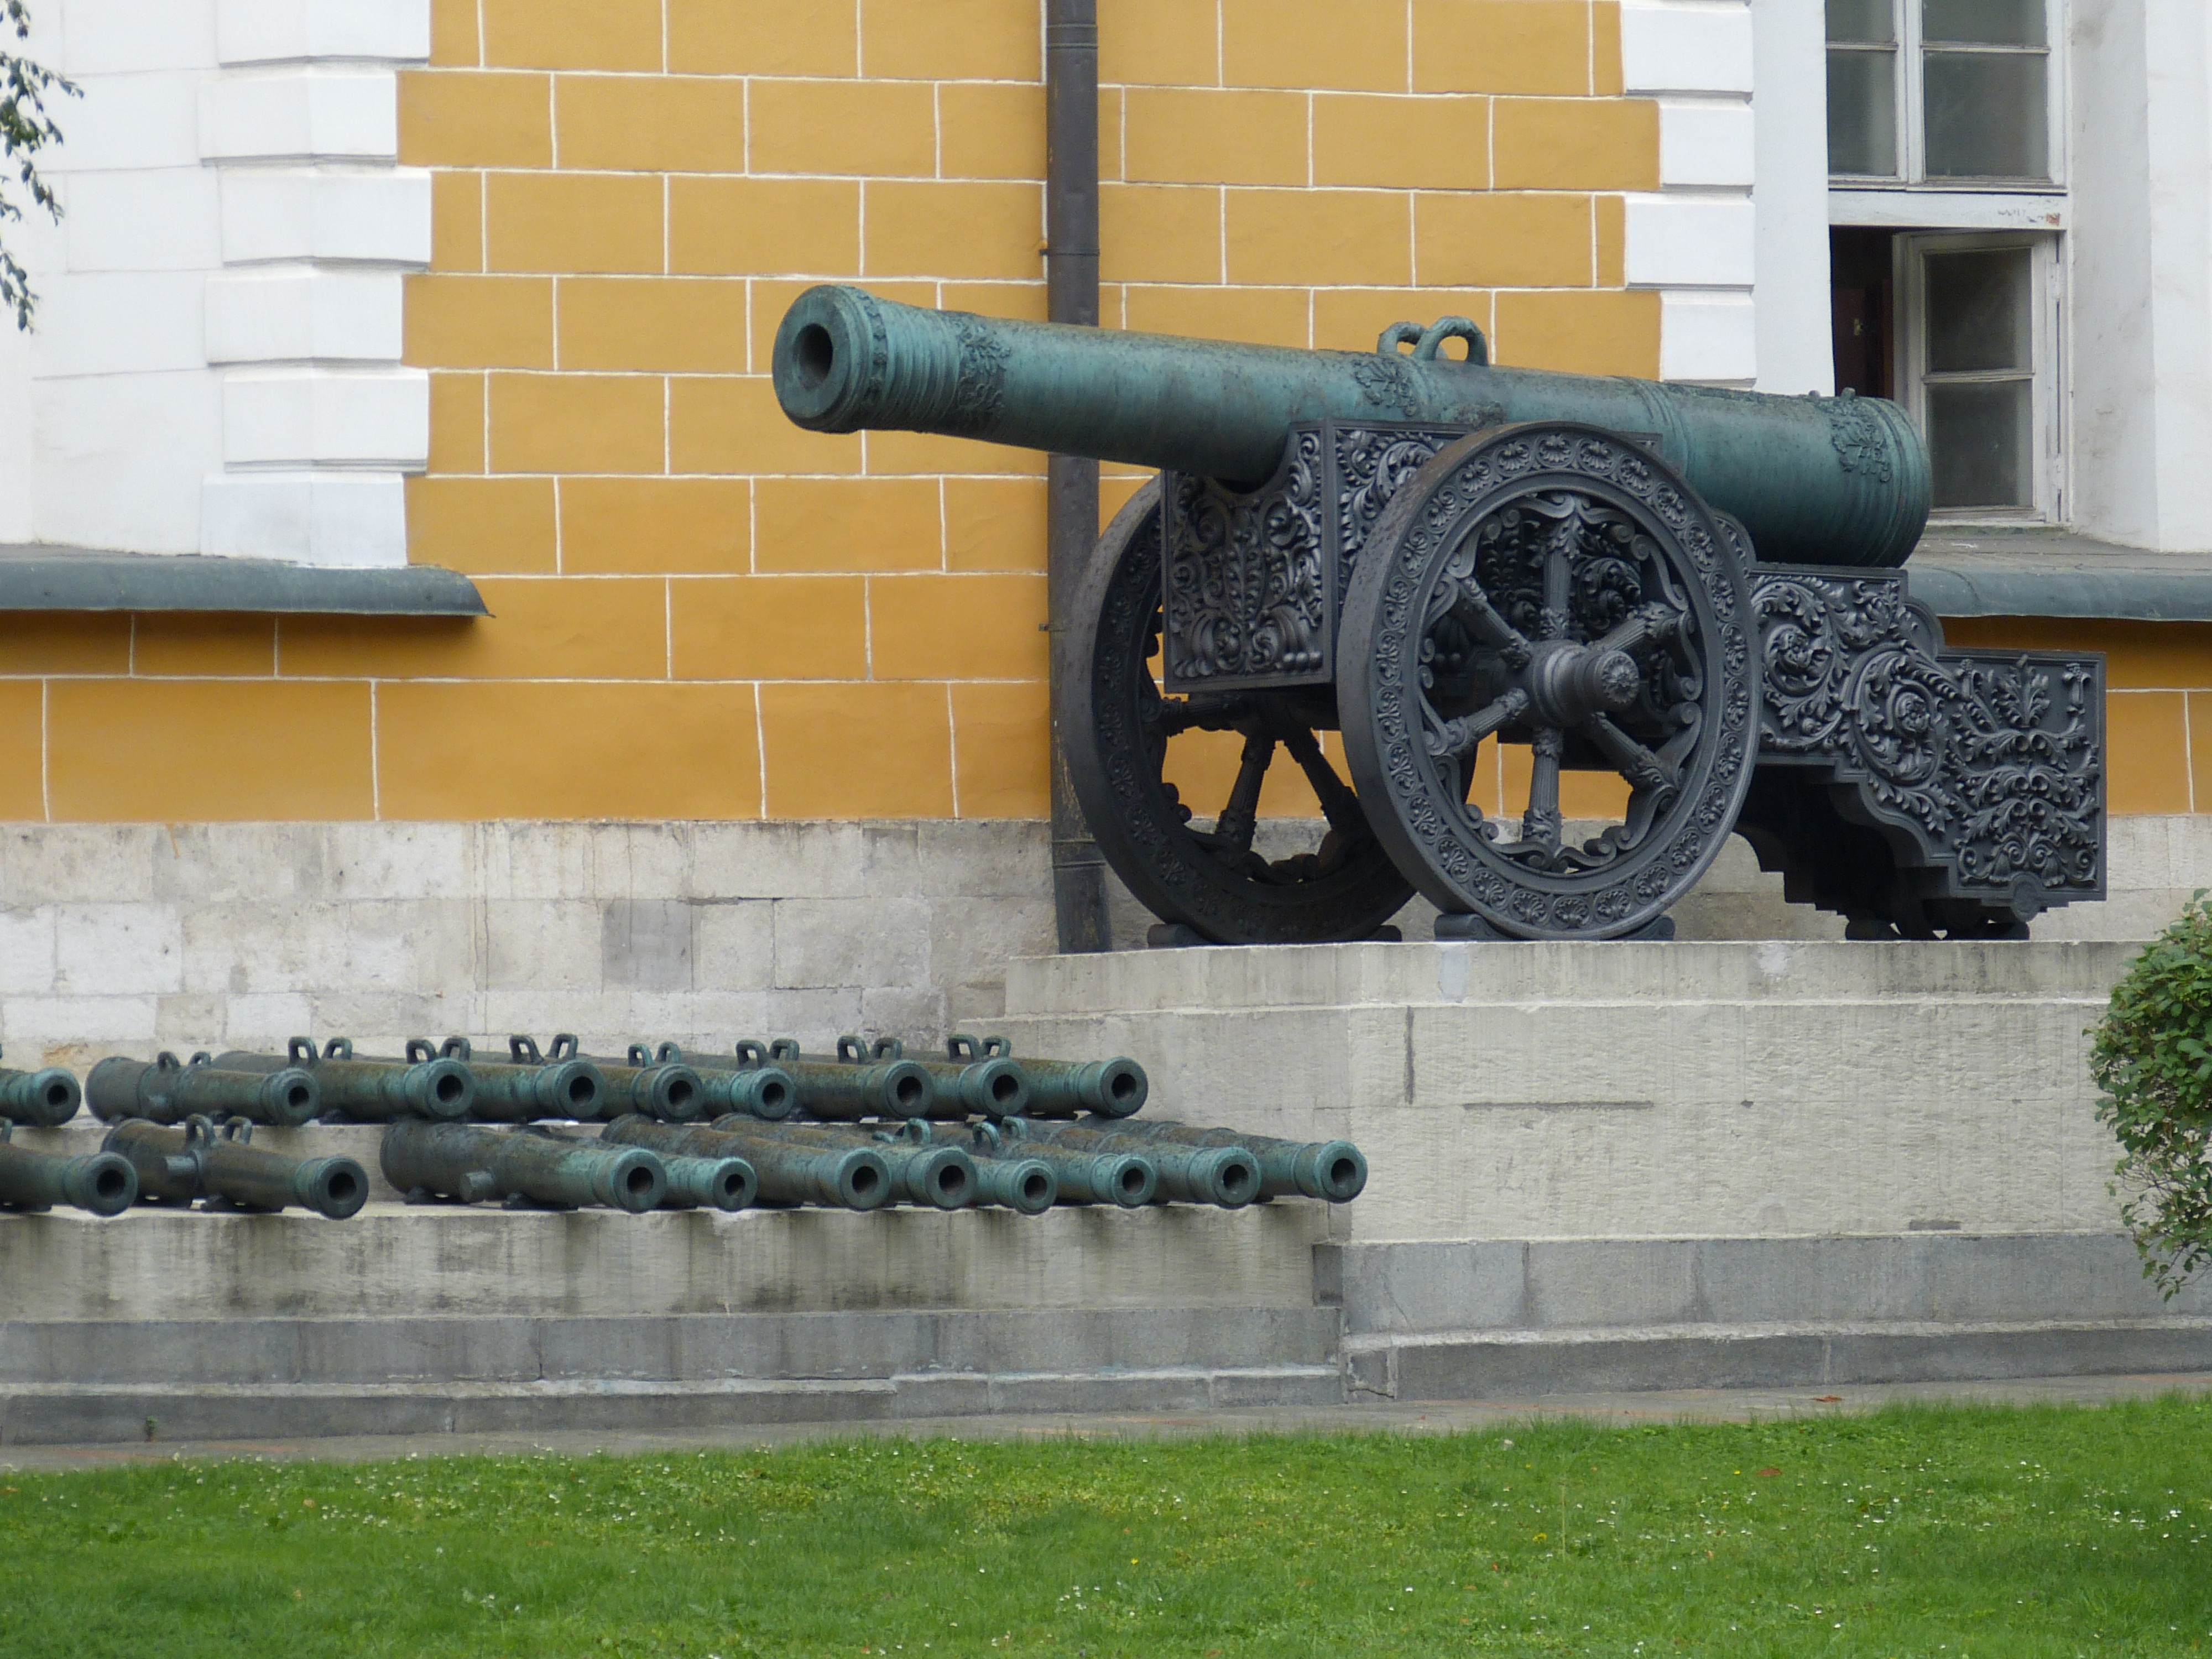
architecture, weapon, old town, sculpture, capital, war, fortress, gun, cannon, moscow, russia, balls, historically, kremlin, man made object